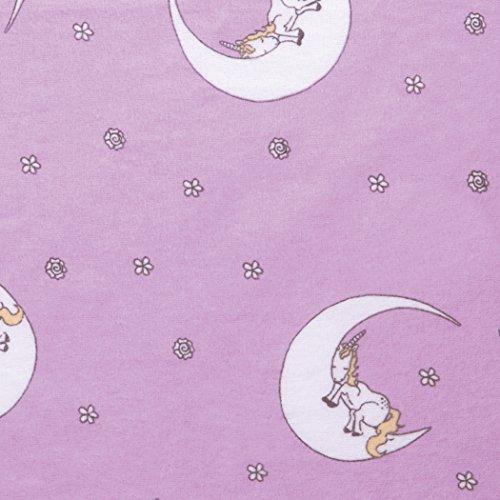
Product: Trend Lab Unicorn Moon Jumbo Deluxe Flannel Swaddle Blanket
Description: Super Soft Brushed 4 Times.
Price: $19.95